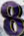
Number: 8